Berestia

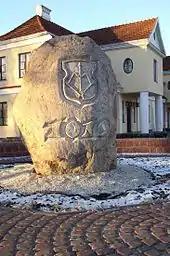
In 1019 Brest was first mentioned in chronicles as Berestye

Berestia, is the part of Belarusian, and Ukrainian ethnic territory, bounded by the Bug River, Pripyat River, Yaselda River, and Narew (Narva) River, and a borderland between historical Podlachia and the Land of Brest-Litovsk part of Polesia.